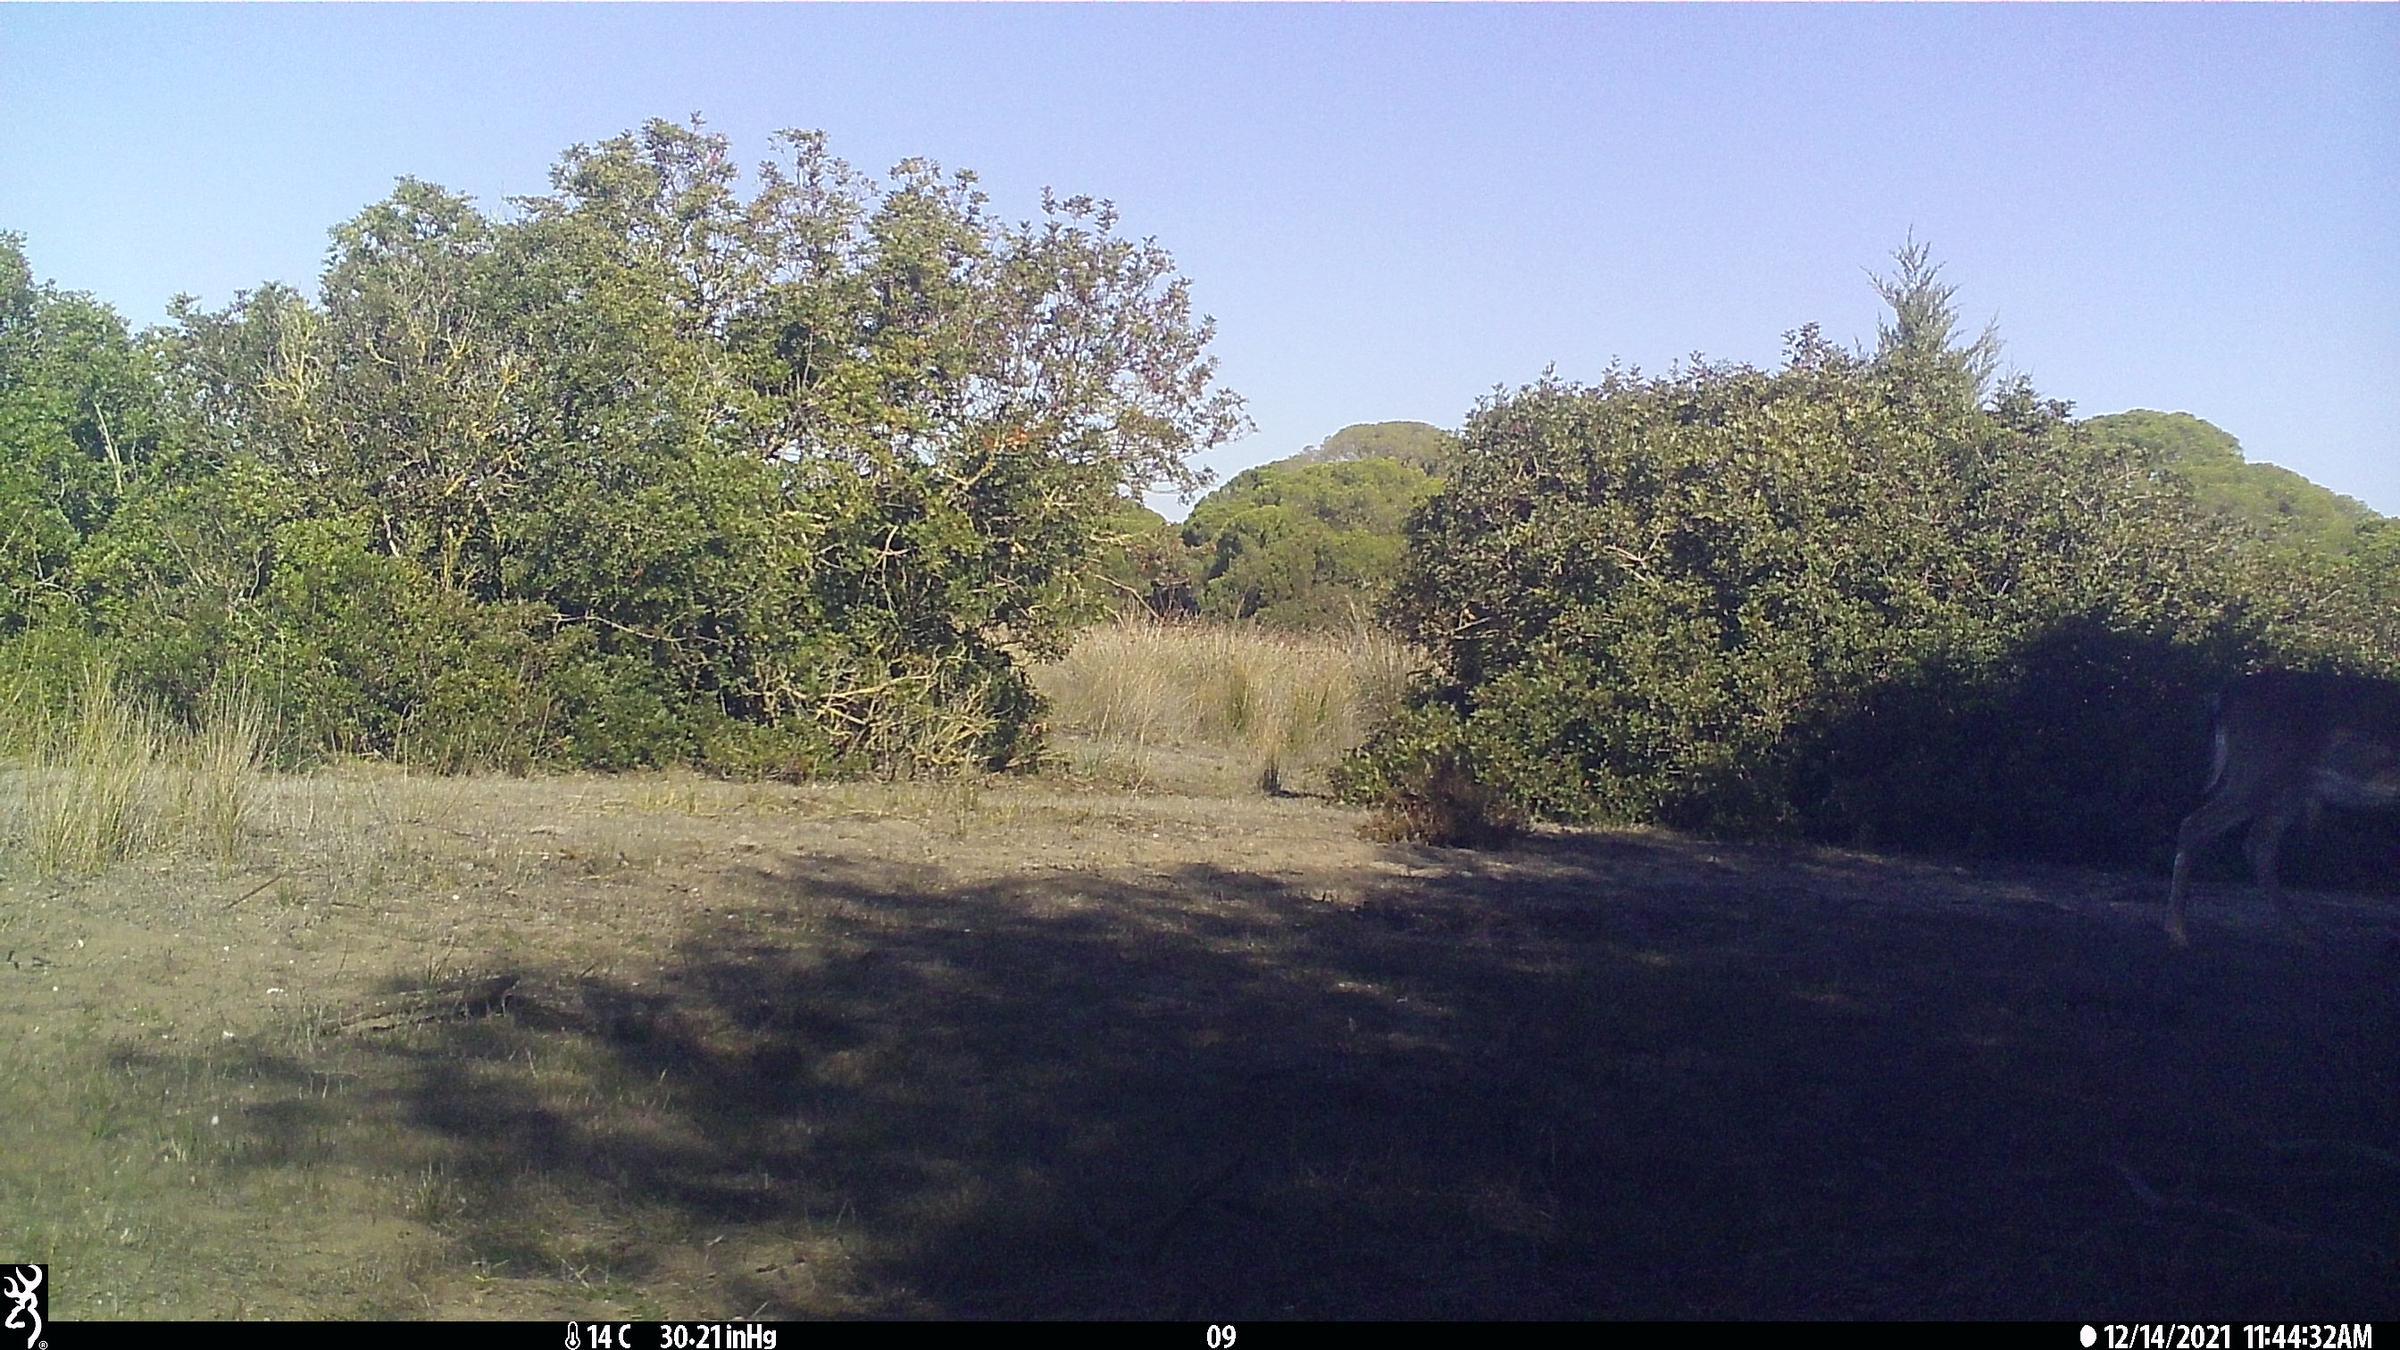
Species: Dama dama